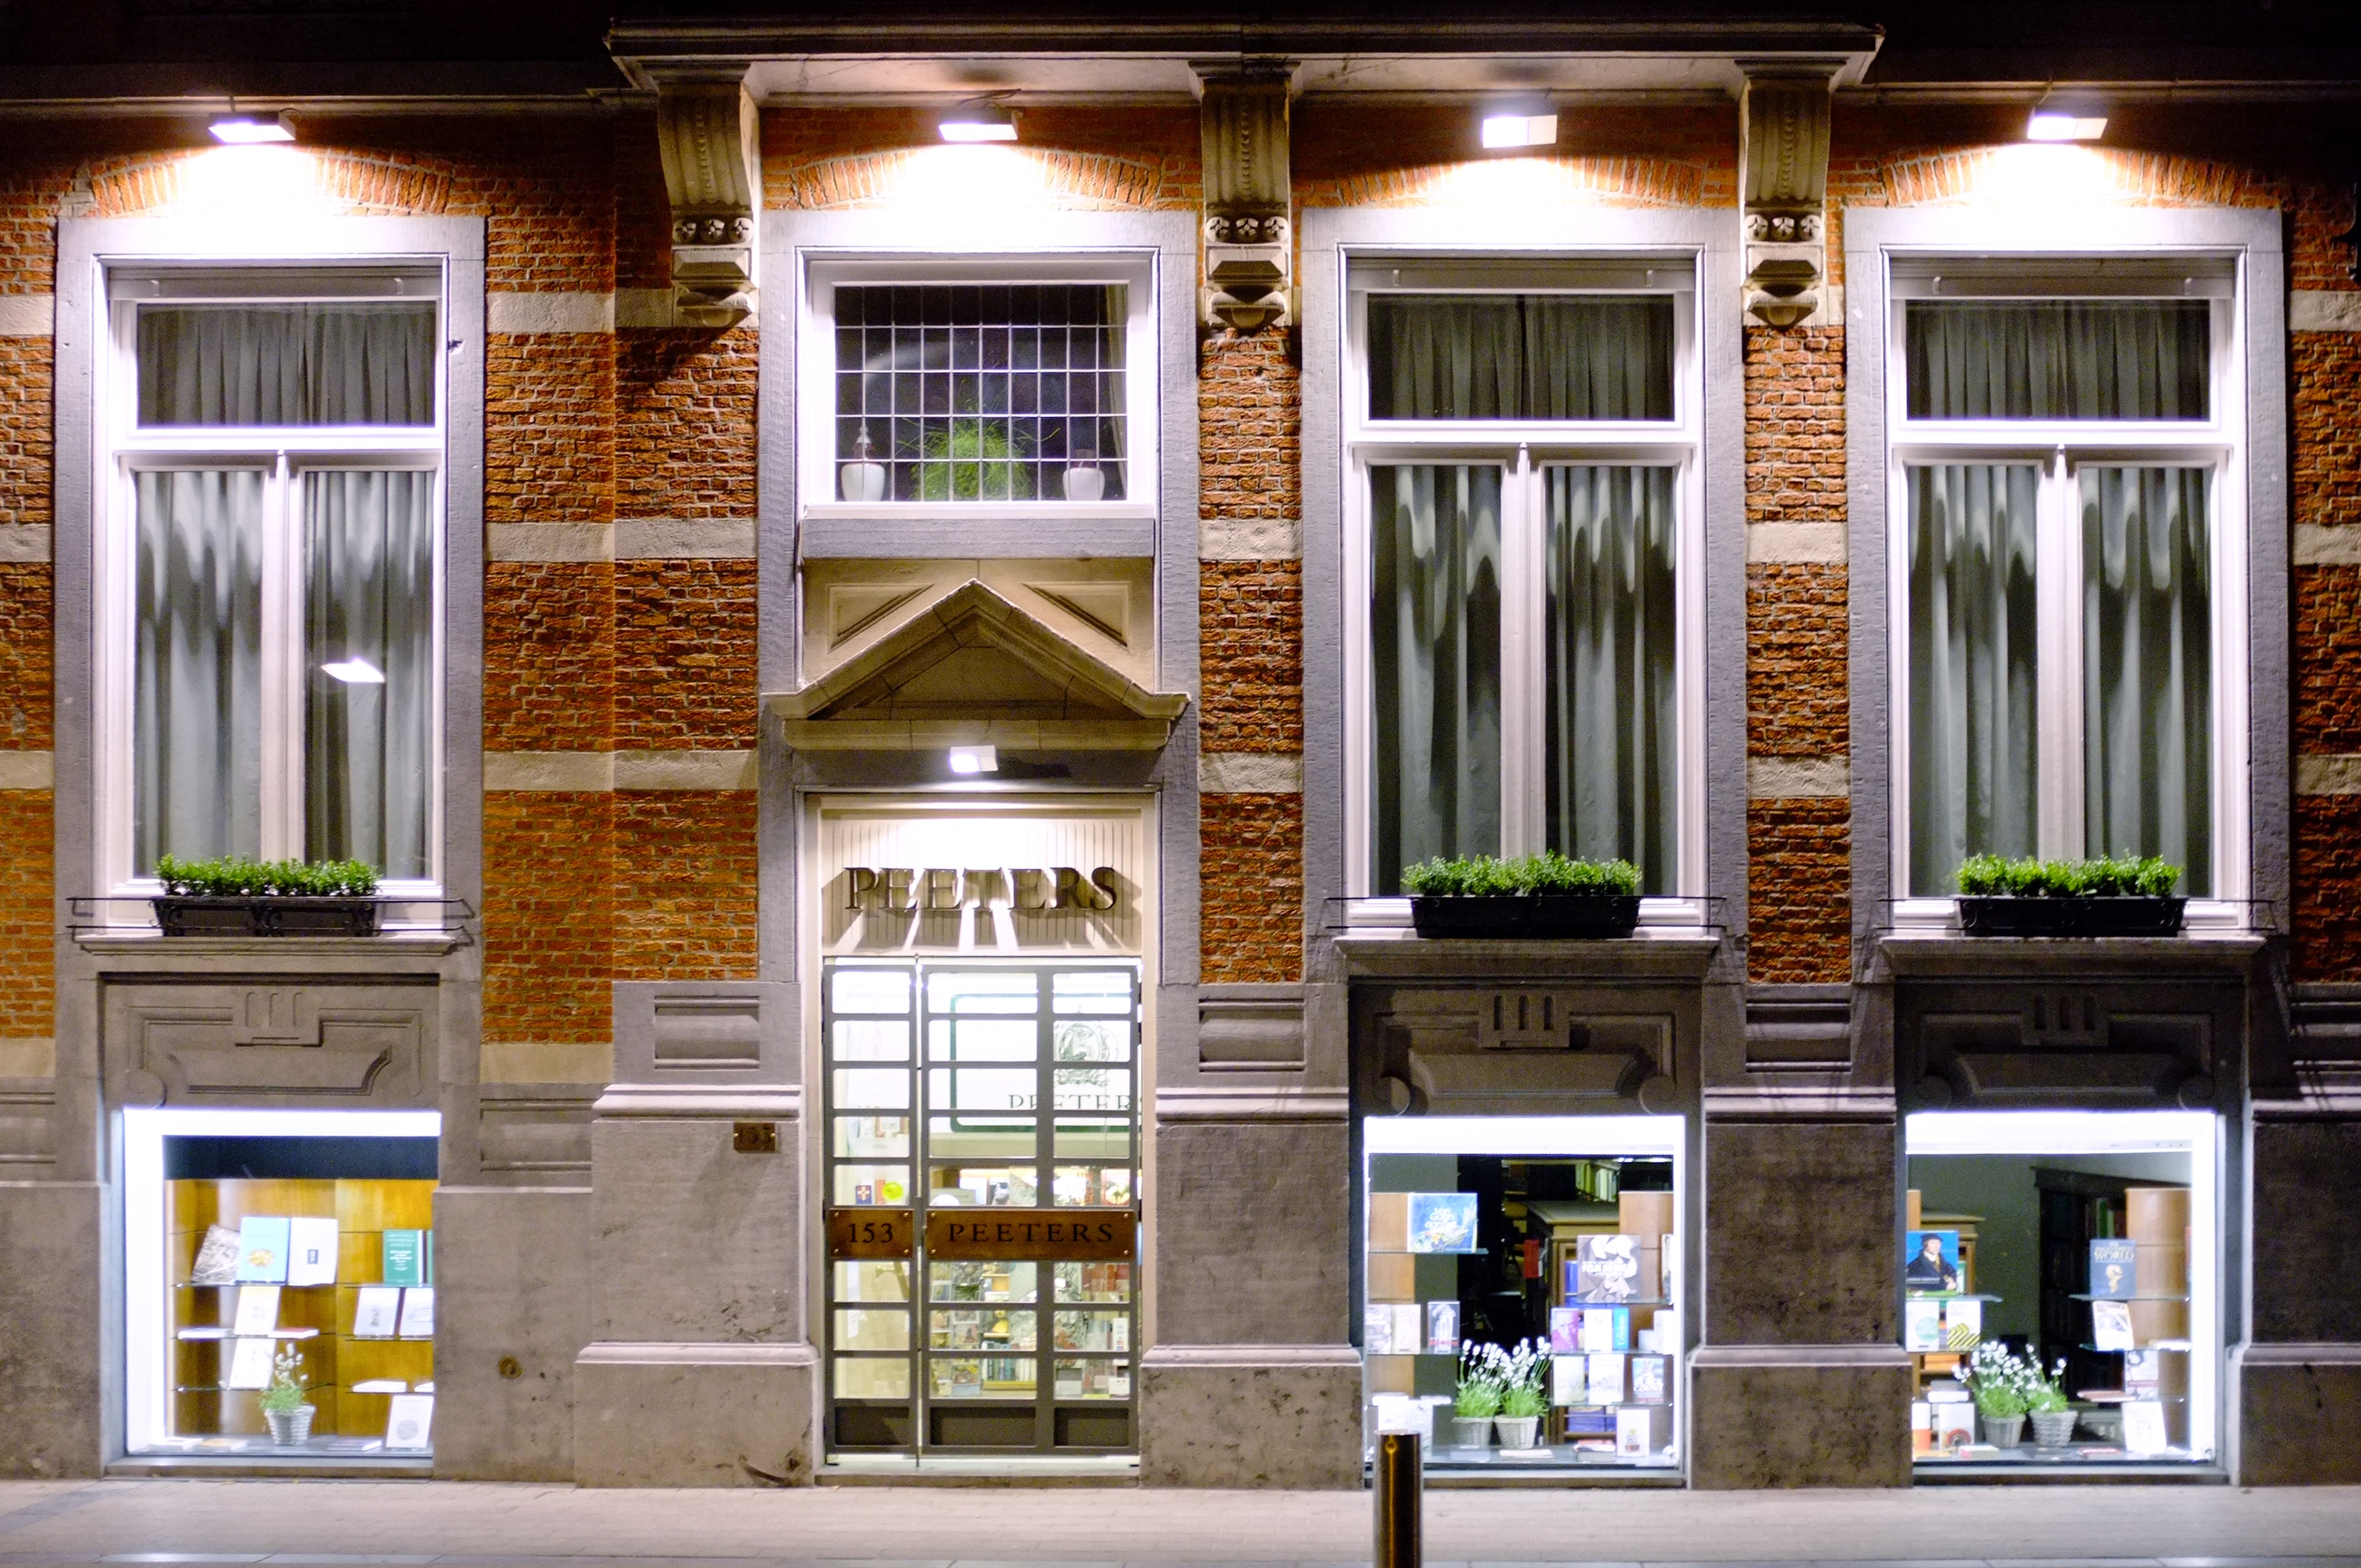
architecture, mansion, house, window, building, home, facade, lighting, door, interior design, design, estate, the fa ade of the, window covering